Reiki share

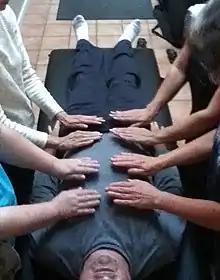
Multiple healers giving Reiki to a recipient at a Reiki share.

Reiki share, also known as Reiki circle or exchange, is a gathering of Reiki believers who participate in group Reiki treatments on each other. The main purpose of the Reiki share is to give and receive Reiki in a casual atmosphere of friendship, honor, positive energy and devotion. Reiki shares usually last a few hours or they can be all-day events. The gatherings are often free or the host may ask for a small donation.